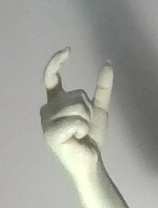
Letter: nun